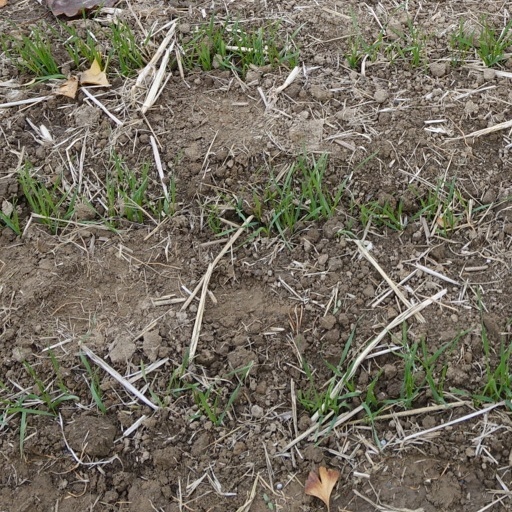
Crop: wheat